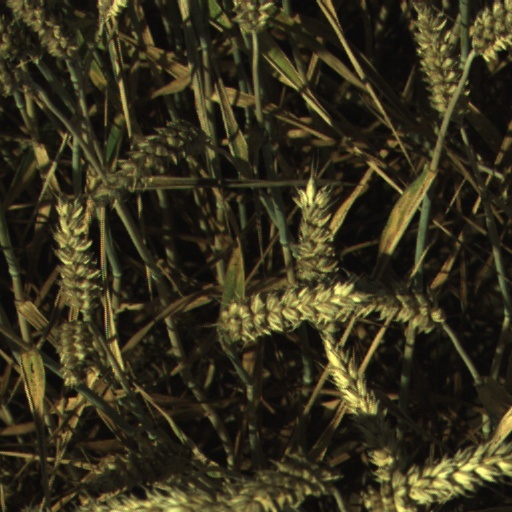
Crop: wheat